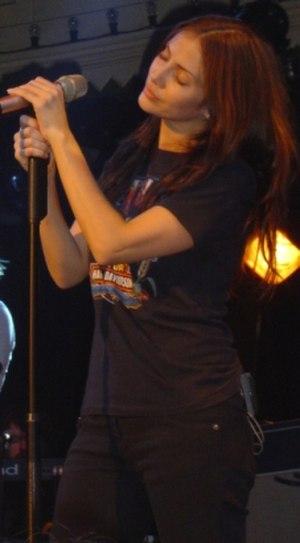
Natalie Imbruglia est une chanteuse et actrice australienne née le 4 février 1975 à Sydney.